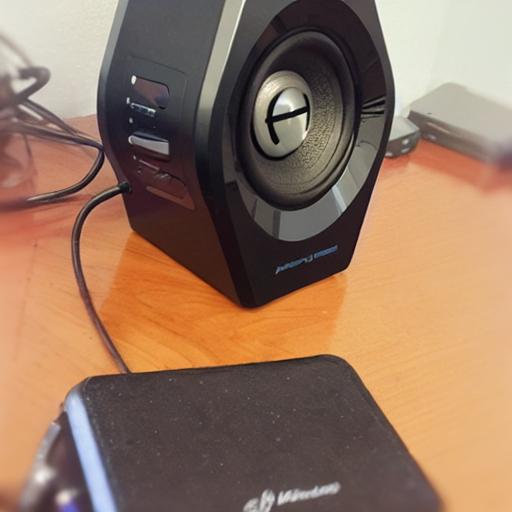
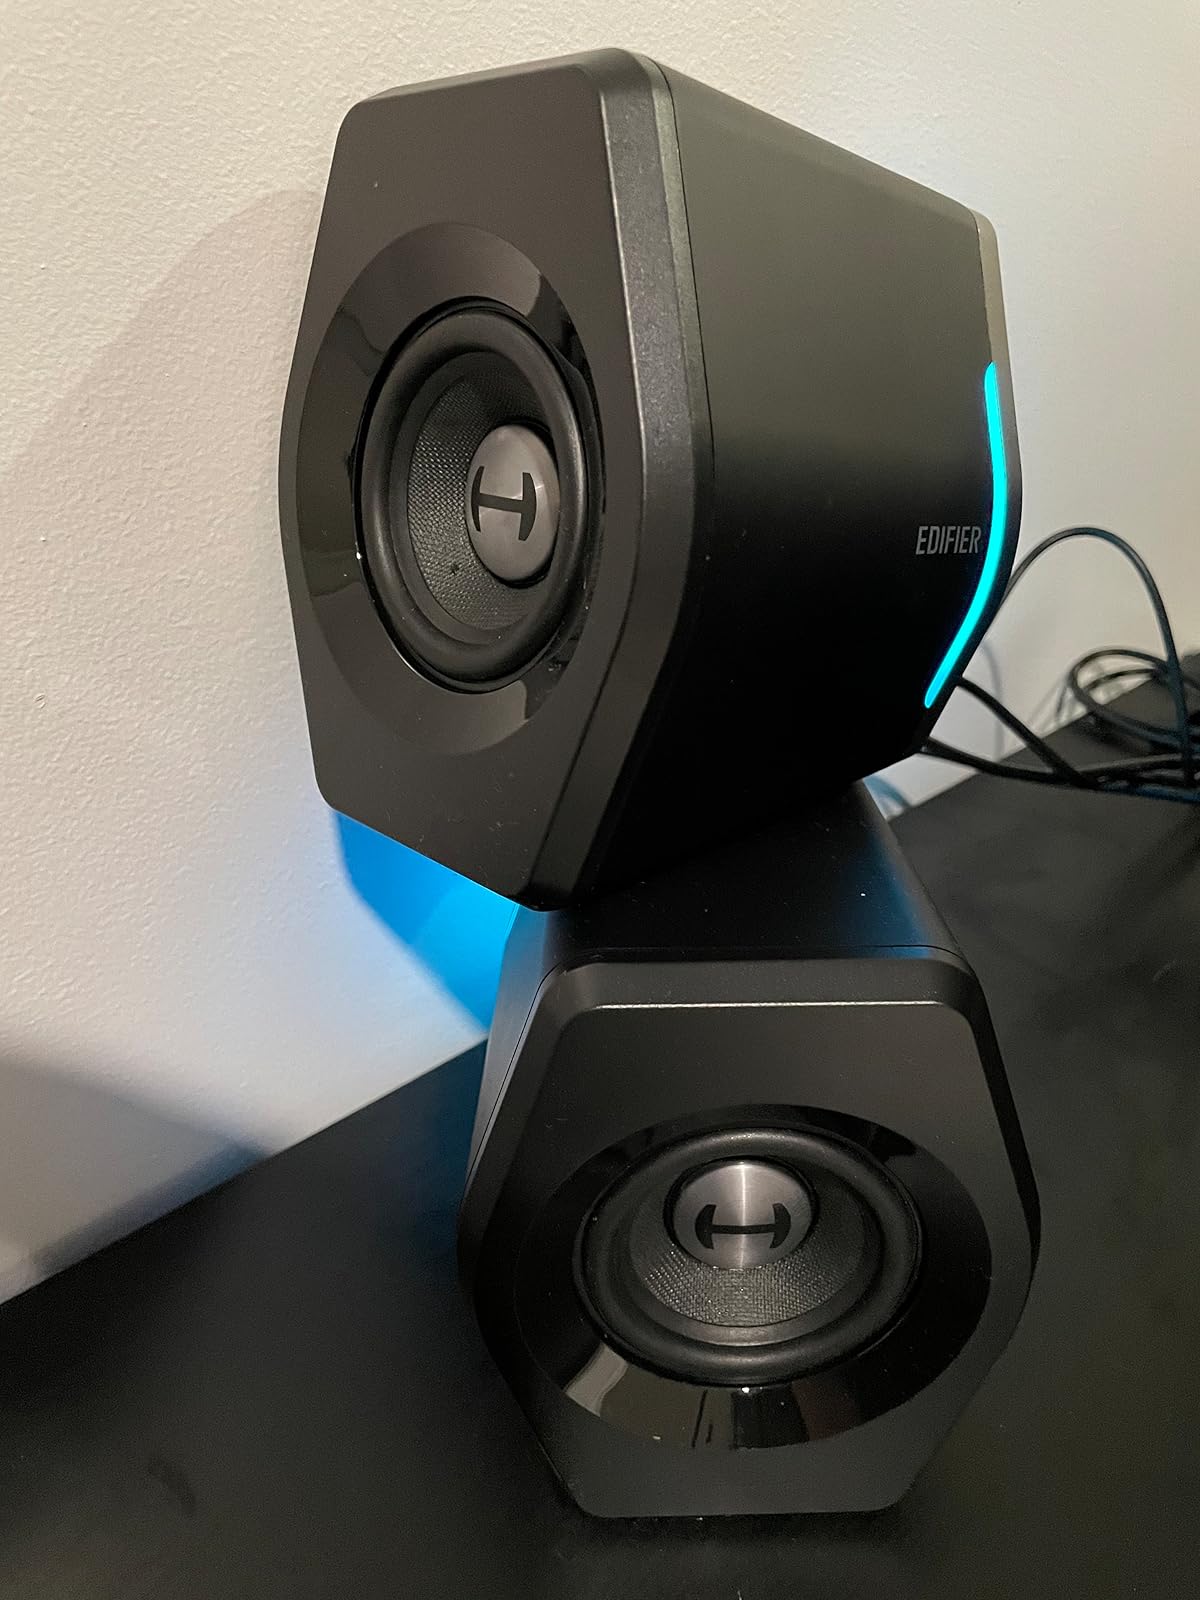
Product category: speaker
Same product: no